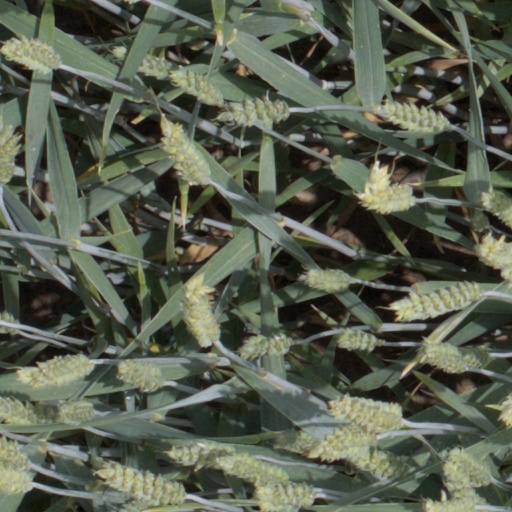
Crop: wheat